Necropolis of Cassibile

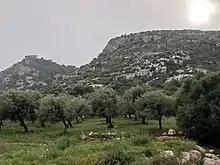
The necropolis seen from afar

The Necropolis of Cassibile is a large archaeological site in the Province of Syracuse, Sicily, located near the towns of Avola and Cassibile. The site contains a very large graves system situated inside several ravines; the largest of them is called "Cavagrande". About 2,000 graves carved out of the rock have been found; they are dated from the 11th to the 9th century BC. This necropolis gives the name to a precise period of the Sicels' civilization.